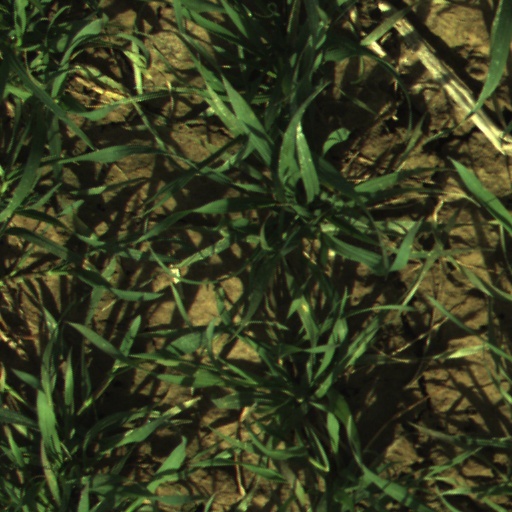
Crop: wheat